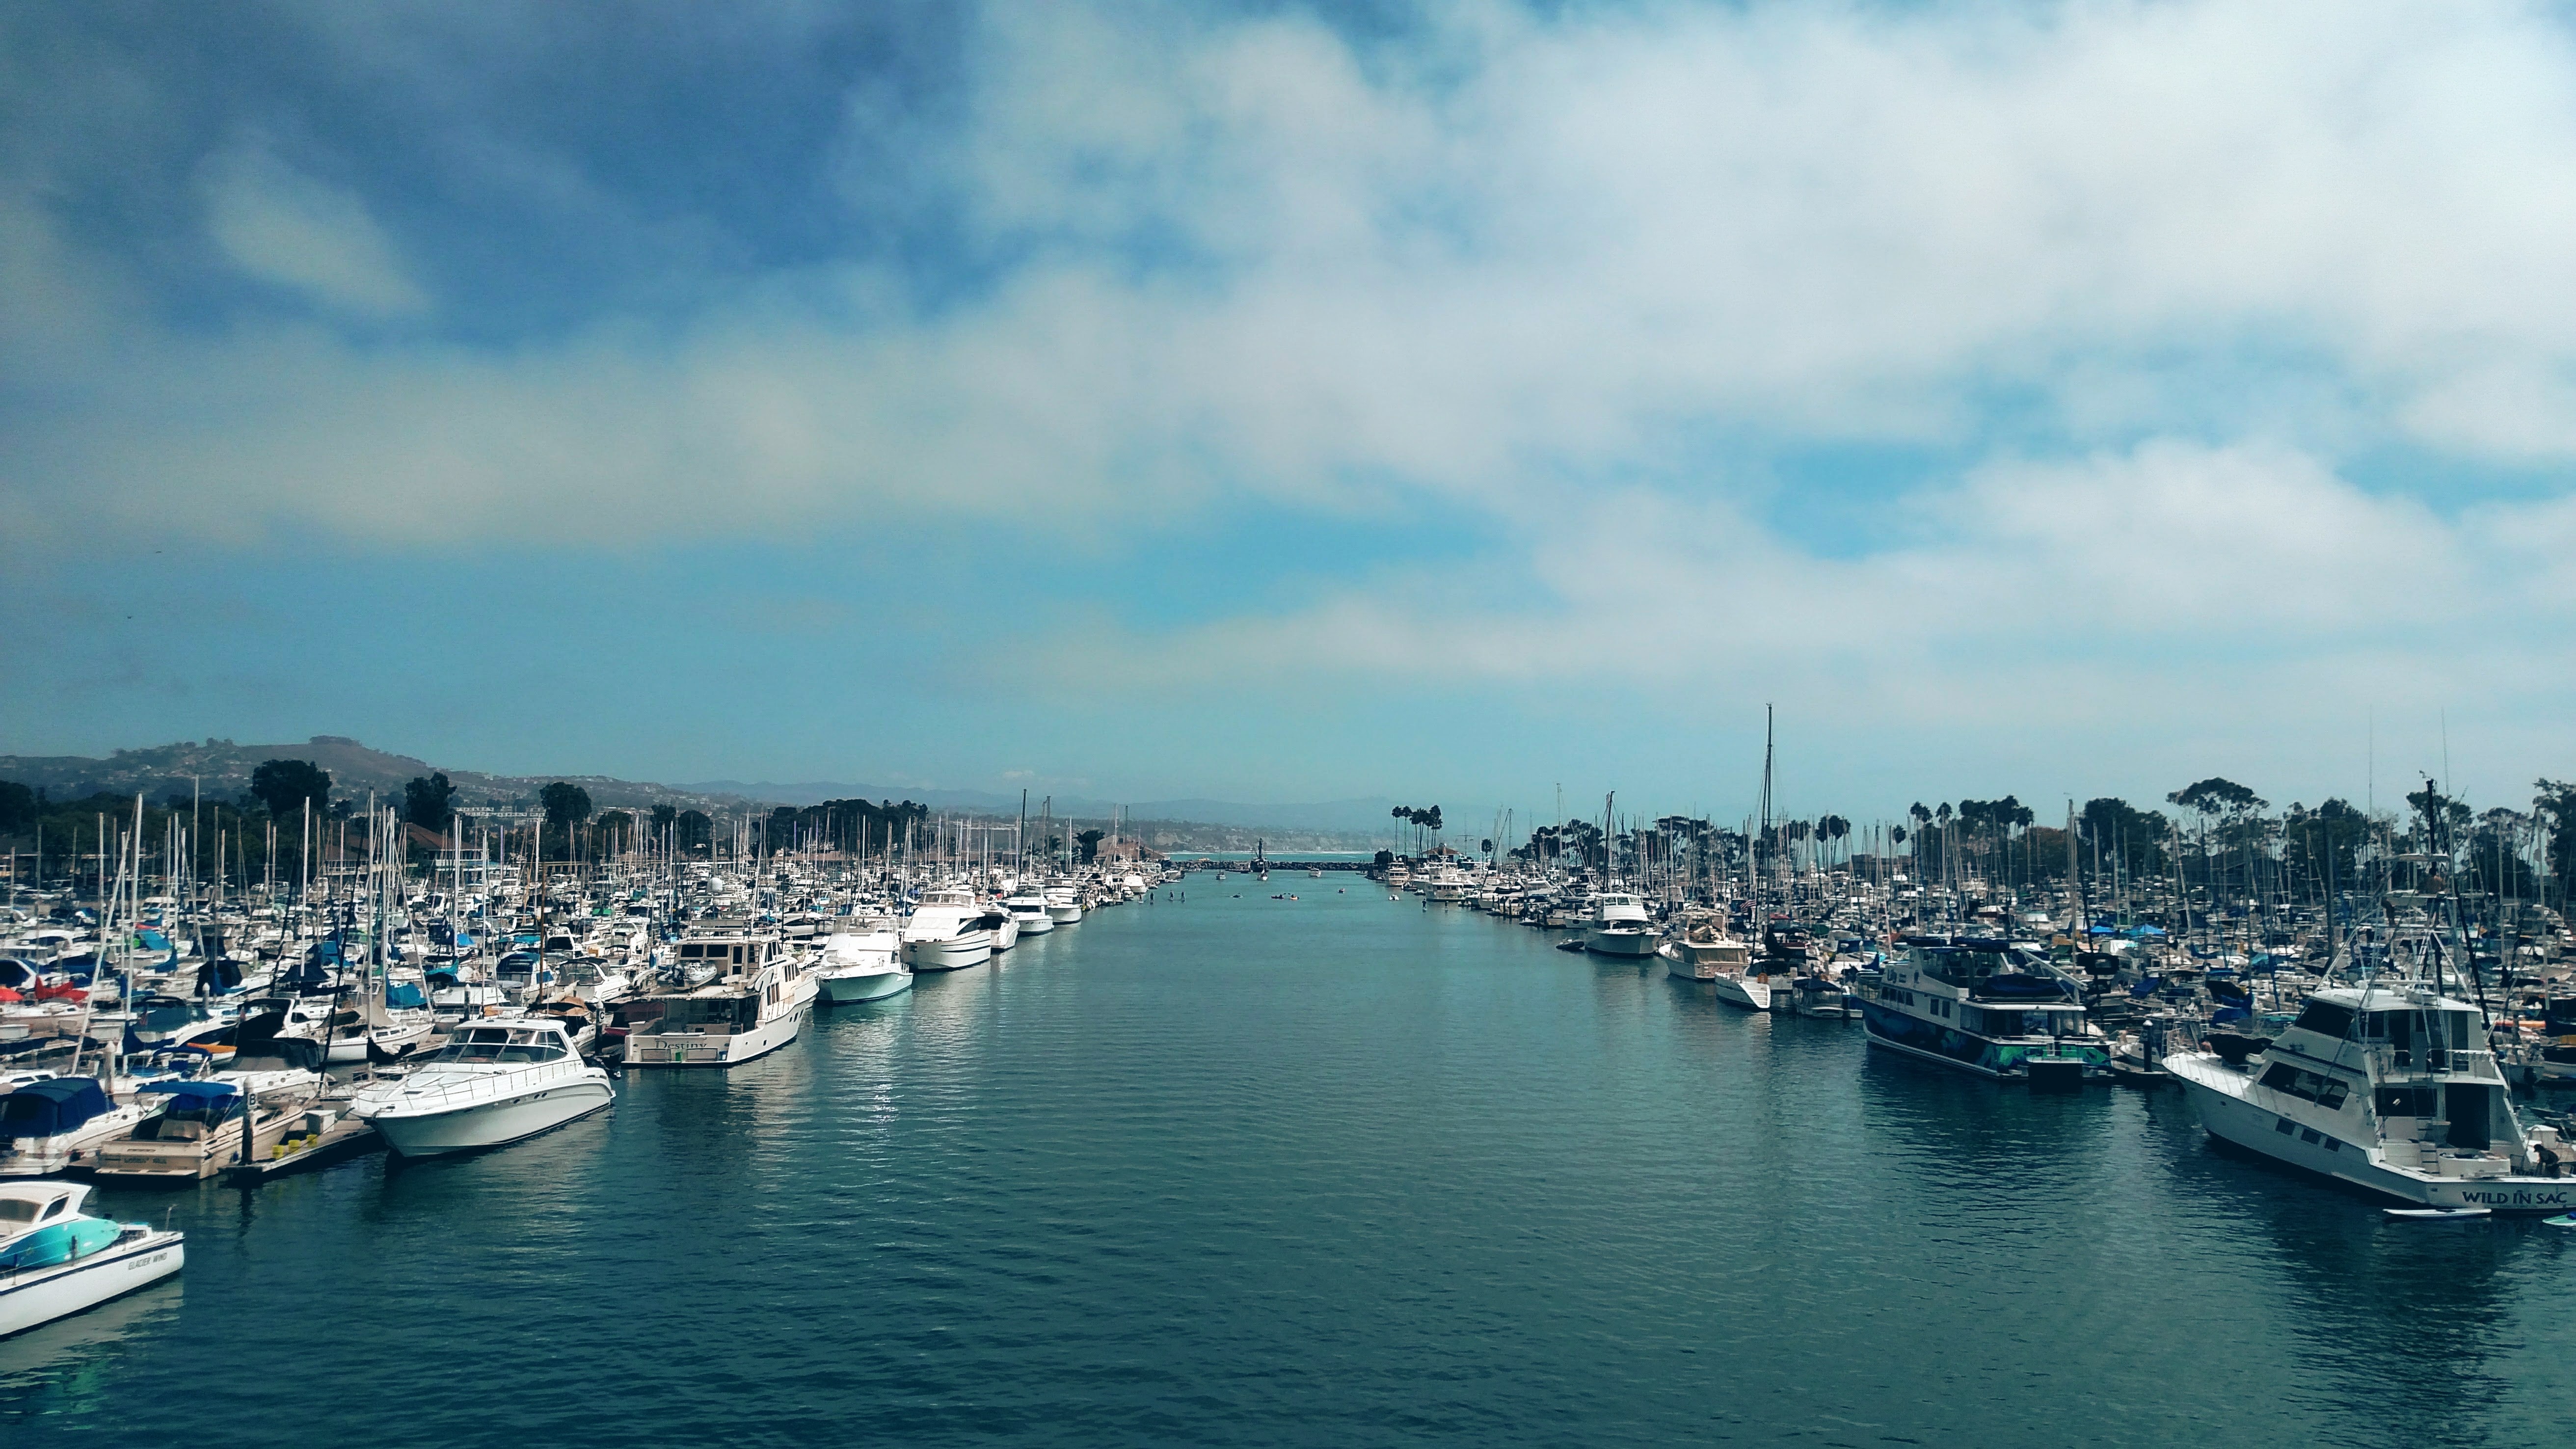
sea, coast, horizon, dock, boat, ship, cityscape, vehicle, bay, harbor, marina, port, channel, watercraft, passenger ship